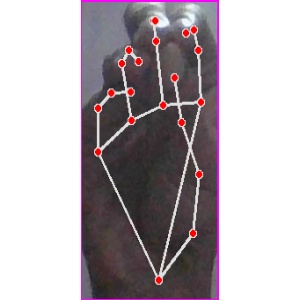
अक्षर: ङ